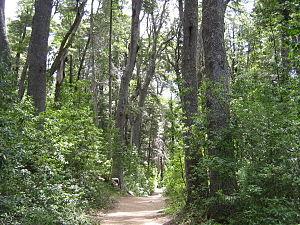
Le parc national Lanín est un parc national situé dans la province de Neuquén en Argentine. Il est très intéressant parce qu'il possède quantité de bois ou forêts froides du type dit « forêt valdivienne ». Celles-ci contiennent essentiellement des arbres de grande taille des groupes des conifères et des fagacées. Beaucoup de ces arbres sont présents uniquement dans la région et nulle part ailleurs en Argentine et sont âgés de plusieurs centaines d'années.
La province de Terre de Feu est une région administrative de l'Argentine située sur la grande île de la Terre de Feu, en Patagonie argentine. L'Argentine revendique le rattachement à la province des Malouines, de l'archipel de Géorgie du Sud-et-les Îles Sandwich du Sud et d'une partie de l'Antarctique. C'est la raison pour laquelle le nom complet de la région est « Terre de Feu, Antarctique et îles de l’Atlantique sud ».
La province de Neuquén est une province d'Argentine, qui se trouve à l'extrémité nord-ouest de la Patagonie argentine. Avec une superficie de 94 378 km², elle est la plus petite province des régions australes du pays. Sa géographie s'abîme sur l'imposante Cordillère des Andes.